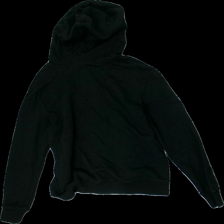
View: back
Type: Hoodie
Category: Unisex
Brand: Gucci
Colors: Black, Green
Material: 100% cotton
Pattern: Logo print
Cut: Regular
Size: M
Season: All
Price range: 50-100
Recommended usage: Reuse
Comment: Possible fake?